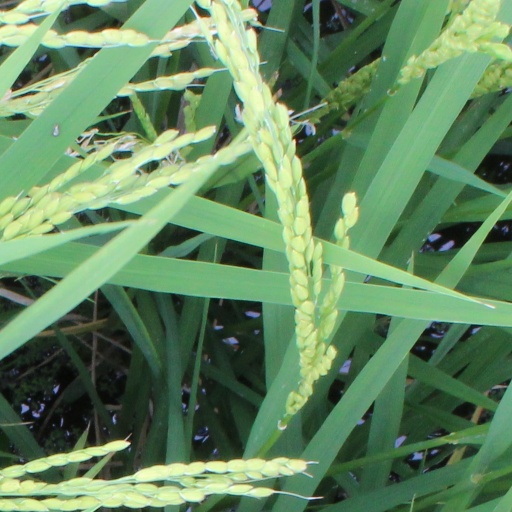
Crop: rice